Azech SF

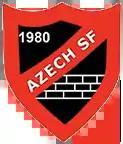

Azech SF was a Swedish football club located in Norrköping. The club was named after the town of Azech in modern-day Turkey.